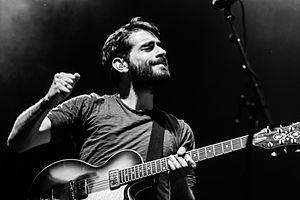
La 25ᵉ cérémonie des Victoires de la musique a lieu le 6 mars 2010 au Zénith de Paris. Elle est présentée par Nagui et différents animateurs de précédentes éditions. Elle est diffusée en direct et en simultané sur les chaînes de télévisions France 2, TV5 Monde et TV5 Québec Canada ainsi que sur France Inter.